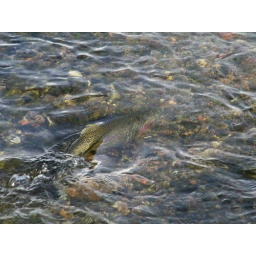
got a quick snap of a rainbow trout in shallow water in the missouri river in March